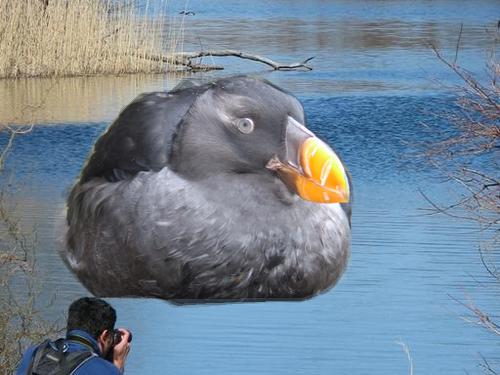
Bird species: Rhinoceros_Auklet
Bird type: waterbird
Background: water